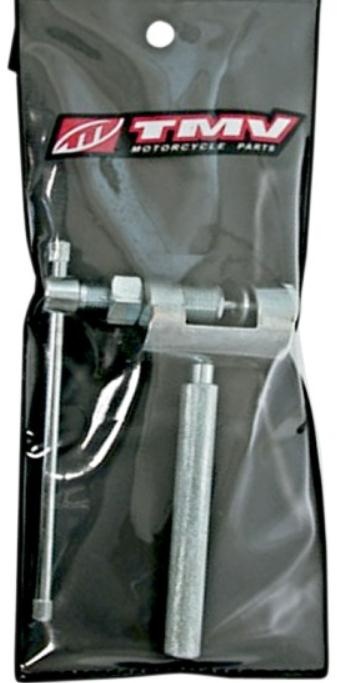
TMV Rivet Chain Breaker 172805
Pushes pin completely through the chain link
Brand: TMV
Category: Hardware > Tools > Cutters > Bolt Cutters > Chain Cutters